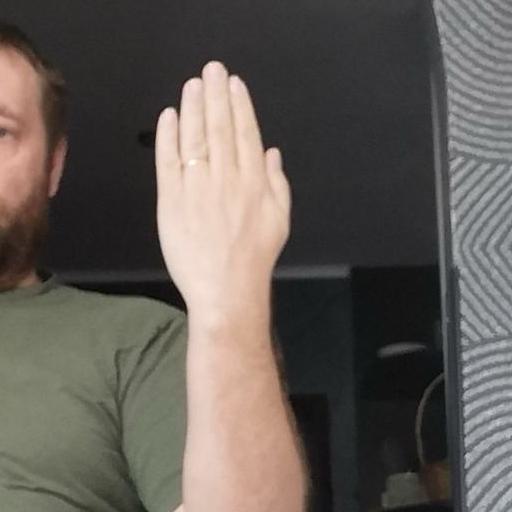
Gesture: stop_inverted